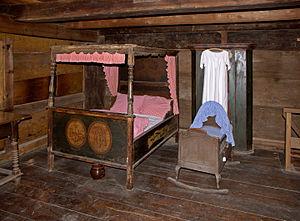
Le Musée de plein air Vogtsbauernhof est un écomusée de la Forêt-Noire, situé à Gutach dans l'arrondissement de l'Ortenau, au Bade-Wurtemberg. Implanté au bord de la Nationale B33, entre Hausach et Gutach, sur une surface de plus de 5 ha, il présente les différentes facettes de la vie rurale en Forêt-Noire au cours des 400 dernières années.